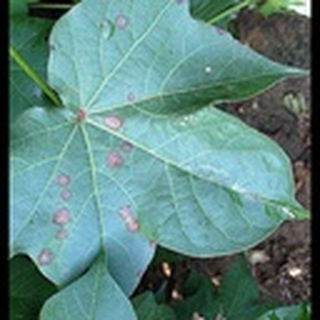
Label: cotton_target_spot